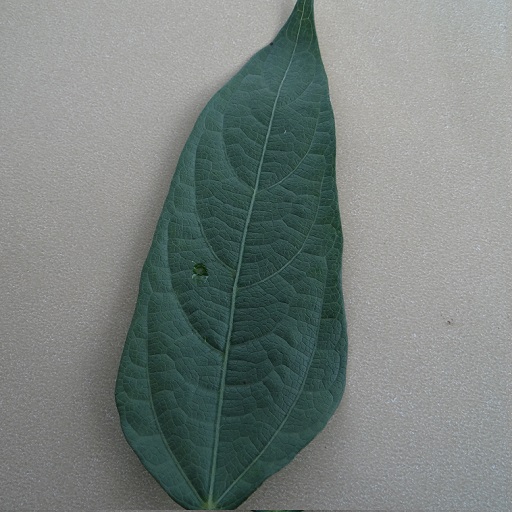
Label: Healthy